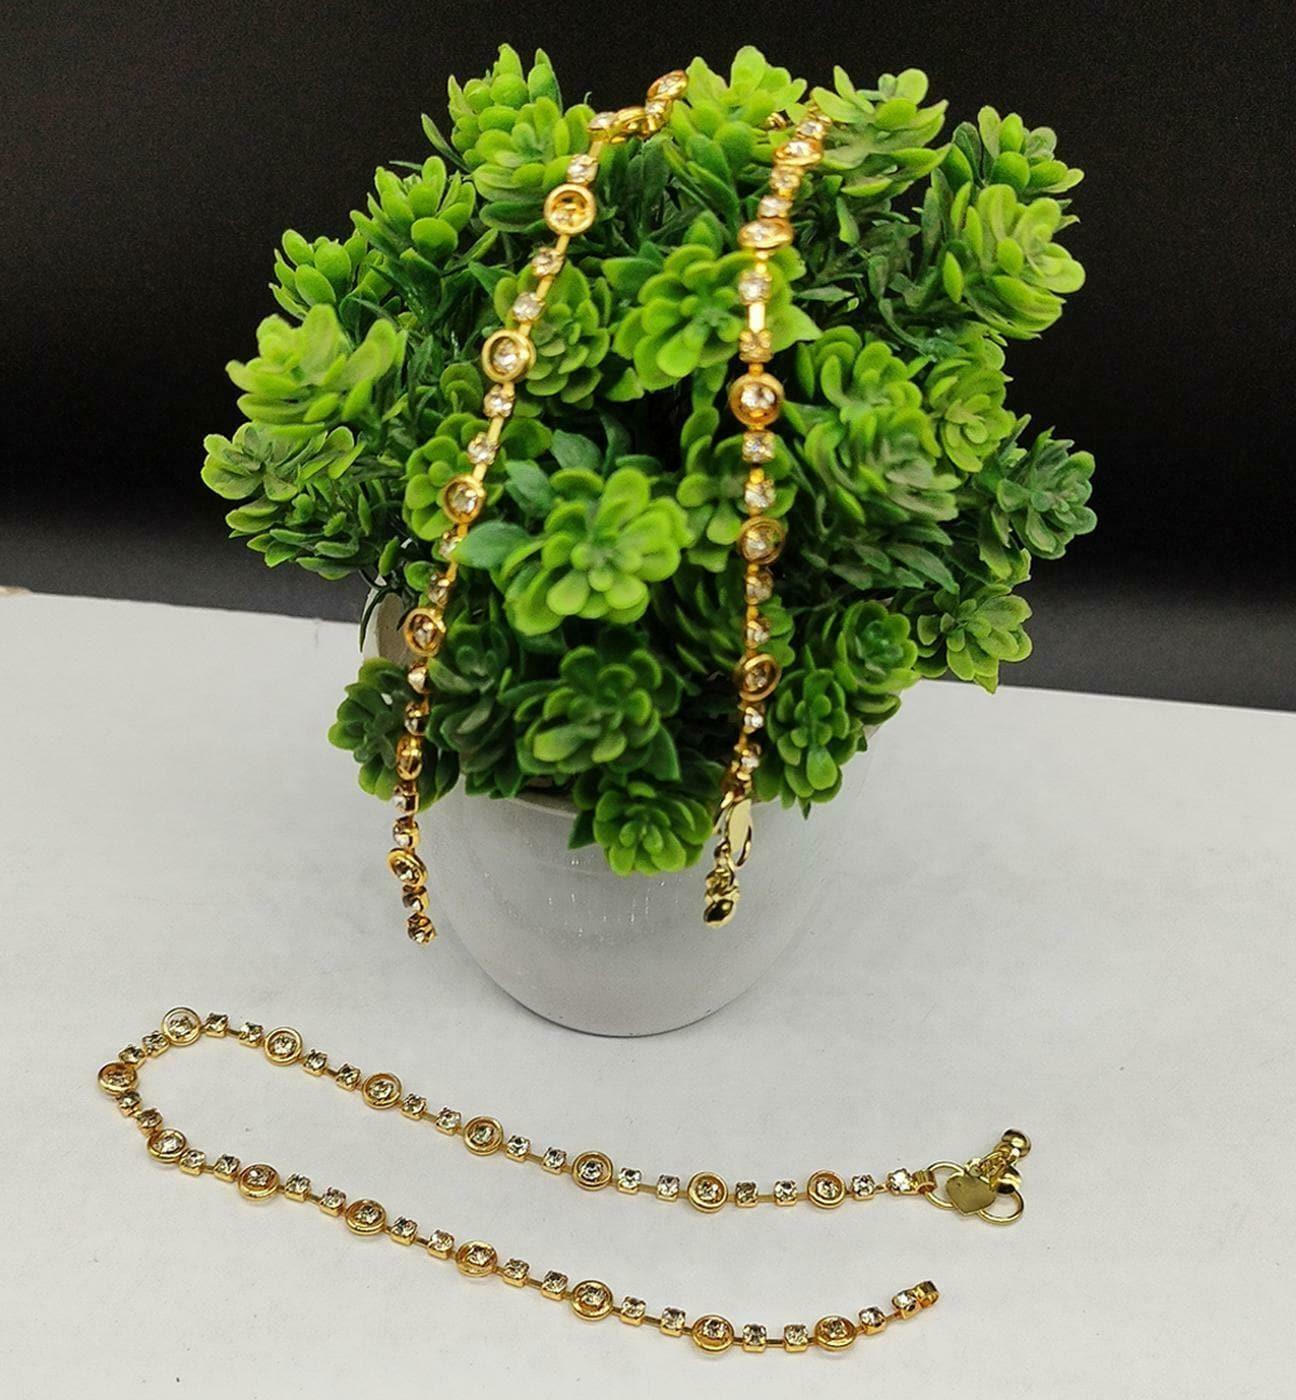
BR Ornaments Twinkling Glittering Women Anklets & Toe Rings Alloy Anklet (Pack of 2)
Type: Anklet
Brand: BR Ornaments
Price: Rs. 199
 This silver anklet looks good with all indian outfitsor traditional outfits suitable girls and women of all ages. grab this pair of anklets, you will feel stylish ankle and shining silver anklet will make beautiful, you must buy the sns traders anklets you will never go wrong with the latest design, fancy anklets in silver jewellery.